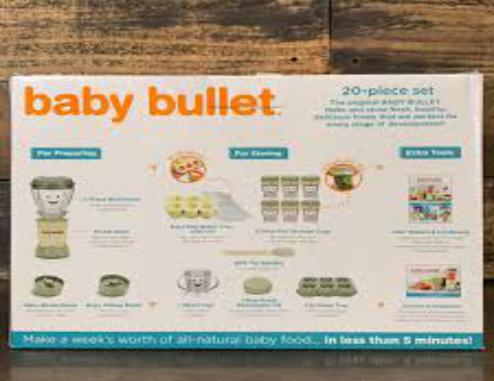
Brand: baby bullet
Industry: Necessities